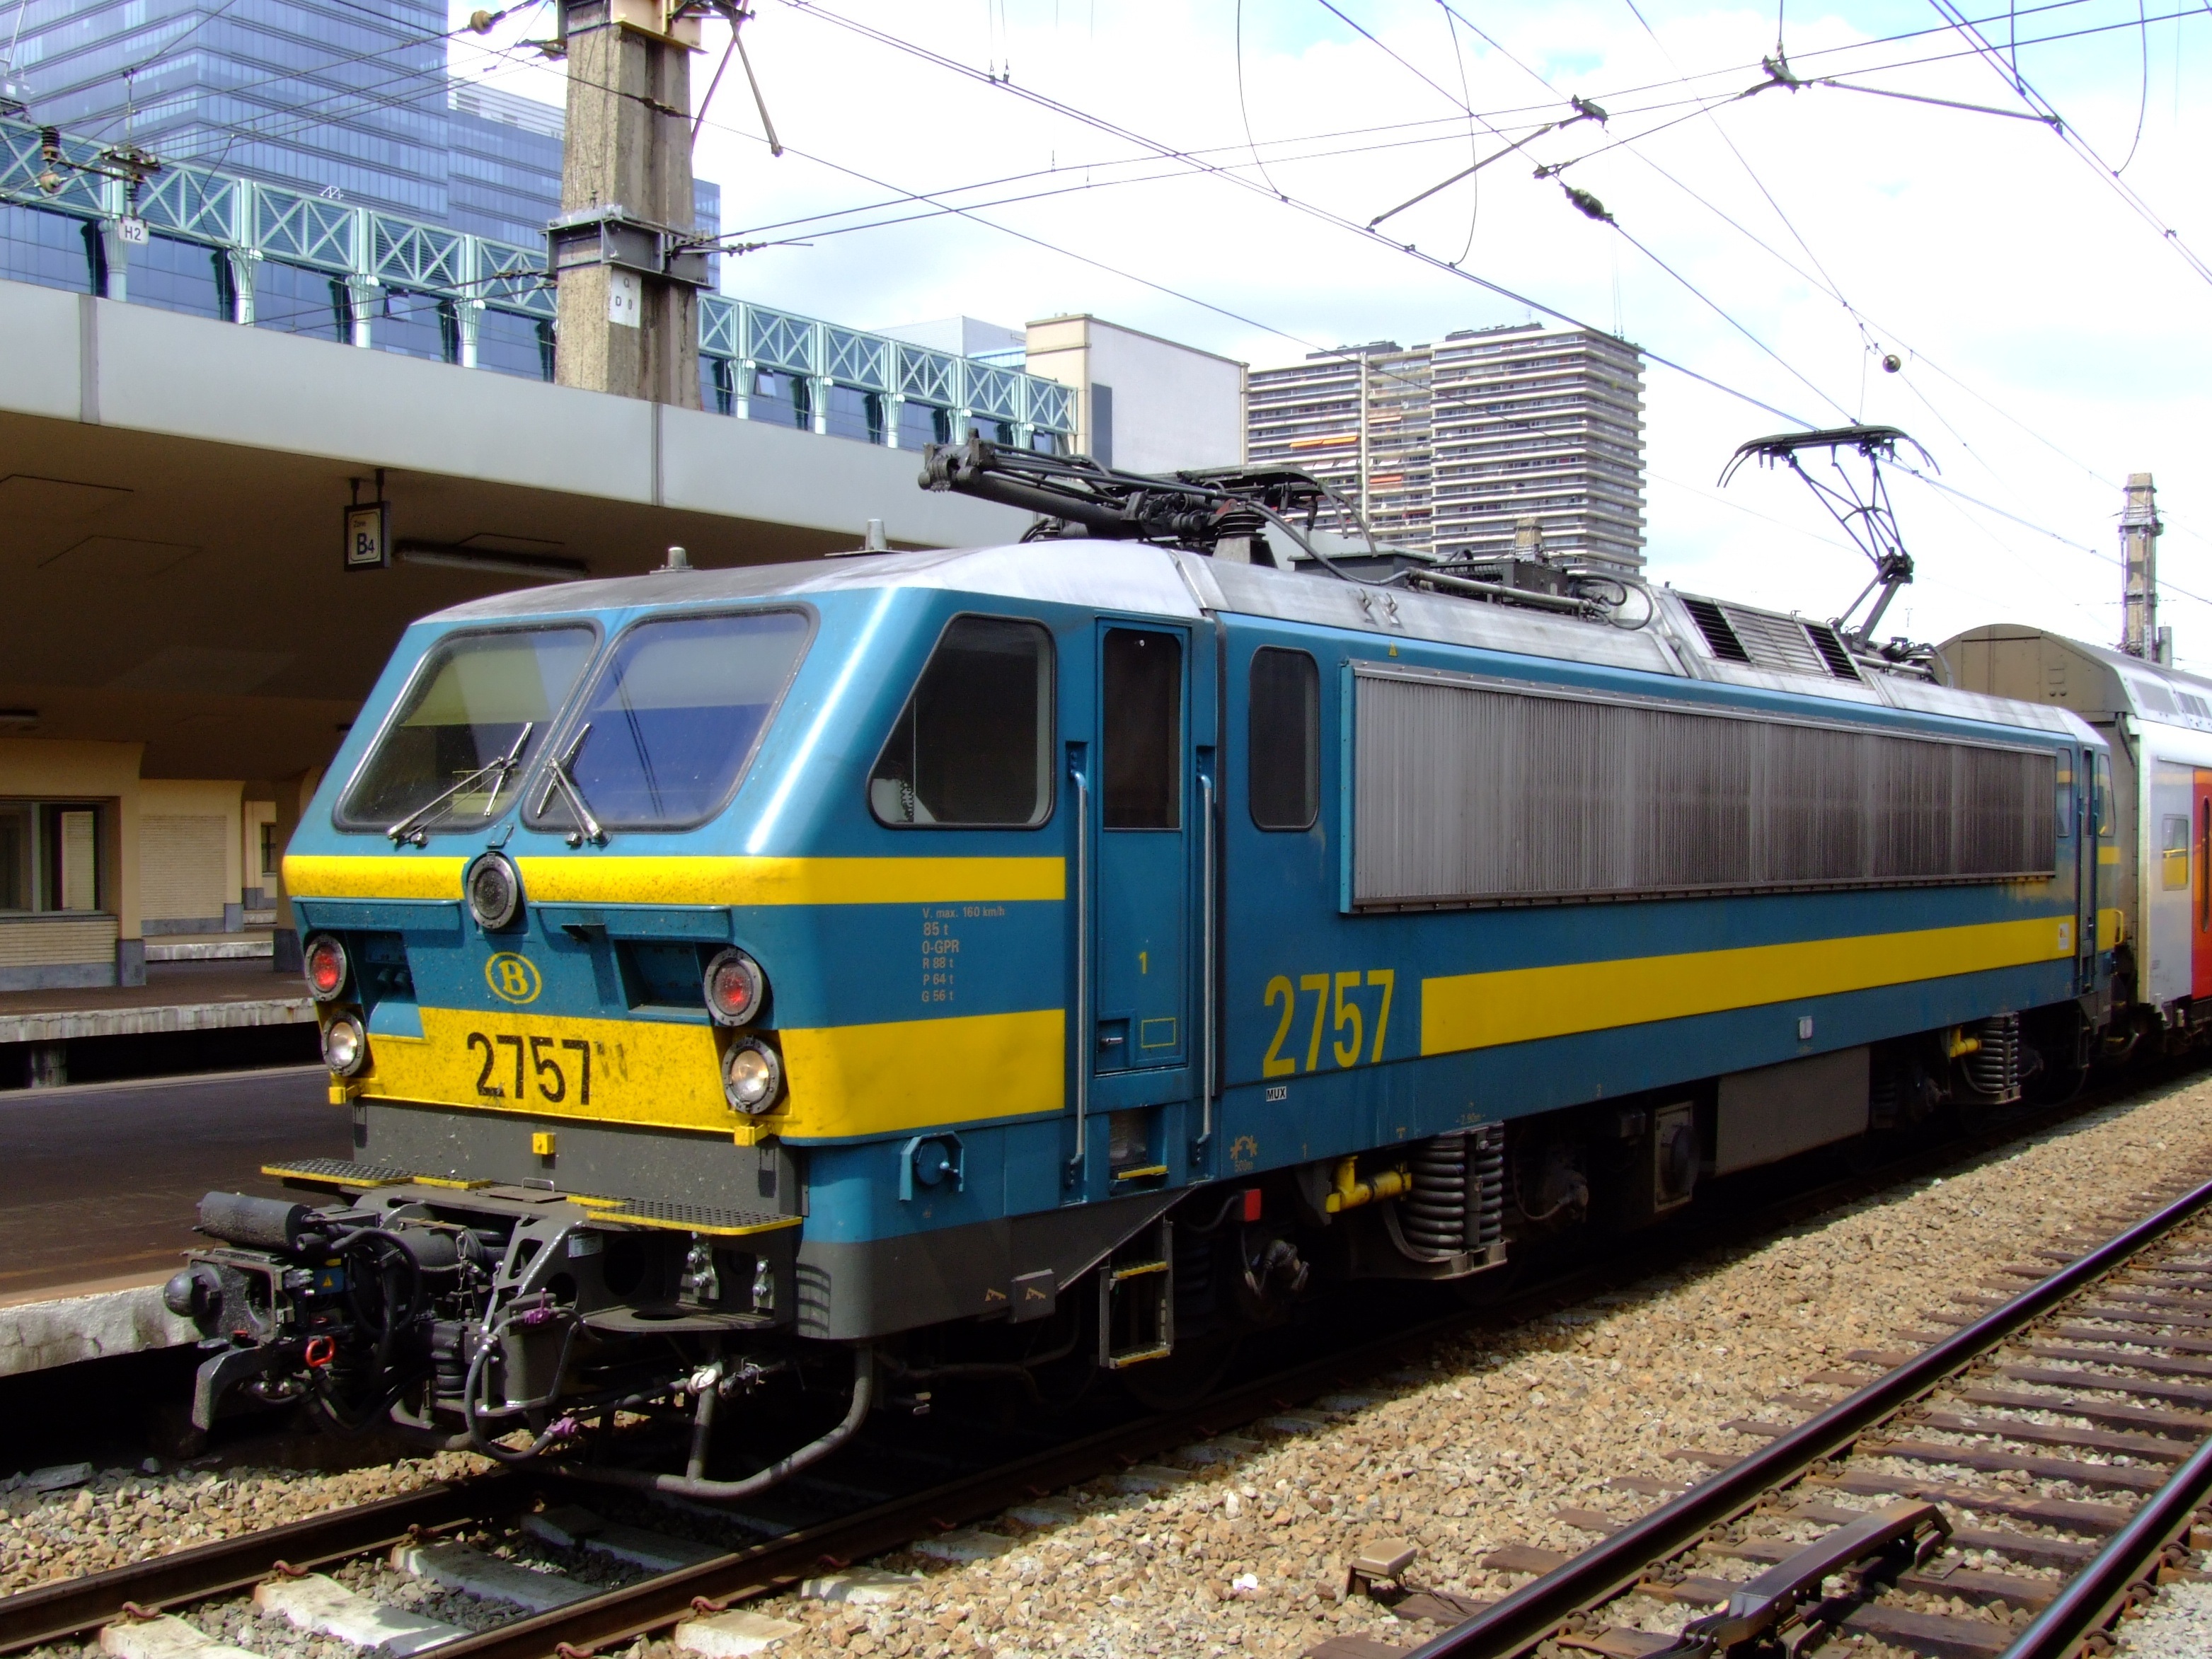
track, railway, railroad, train, transportation, transport, vehicle, station, train station, electricity, public transport, belgium, locomotive, passenger, rail transport, electric locomotive, land vehicle, b 2757, rolling stock, metropolitan area, railroad car, passenger car